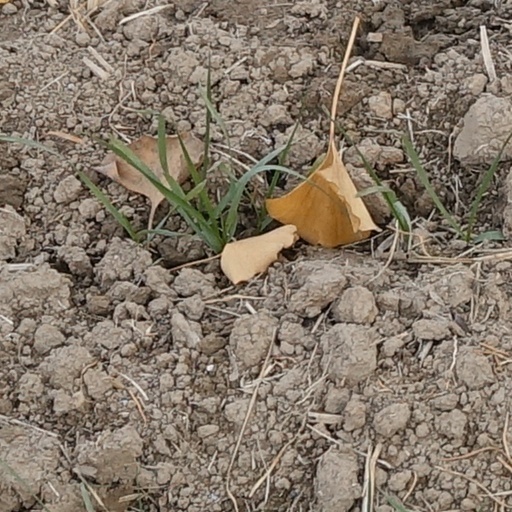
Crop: wheat